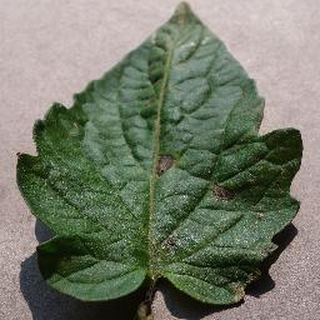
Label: tomato_late_blight